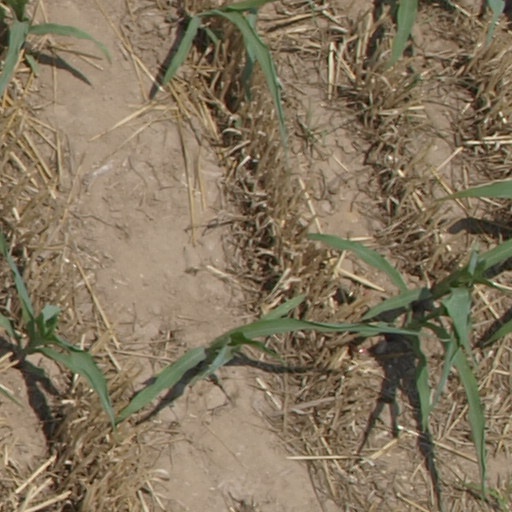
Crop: maize; corn